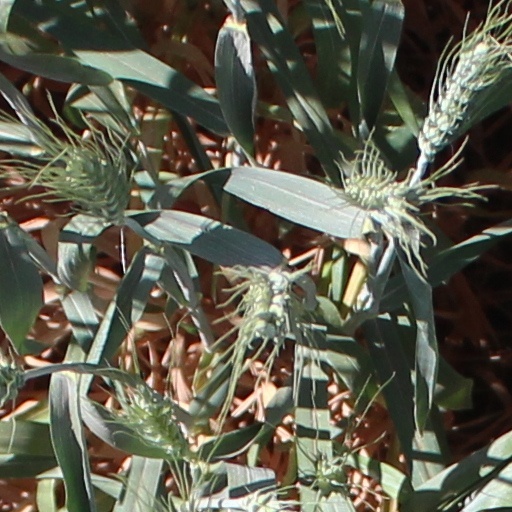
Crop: wheat